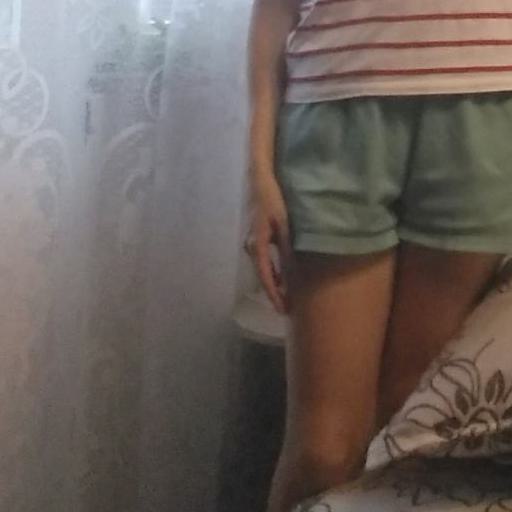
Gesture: no_gesture